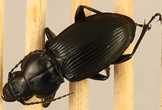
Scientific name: Cyclotrachelus torvus
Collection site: Northern Great Plains Research Laboratory NEON (NOGP), plot NOGP_012